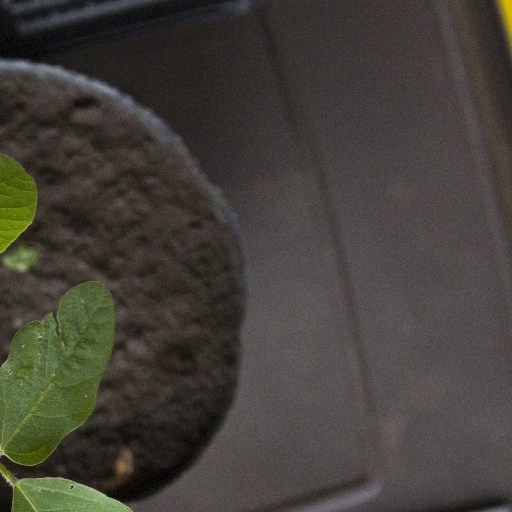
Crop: soybean